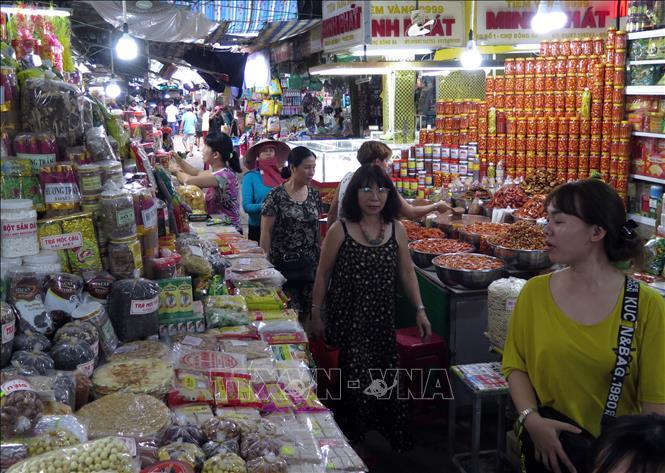
có nhiều người đang xuất hiện ở trong khu chợ